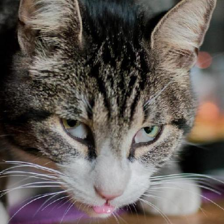
Label: animals